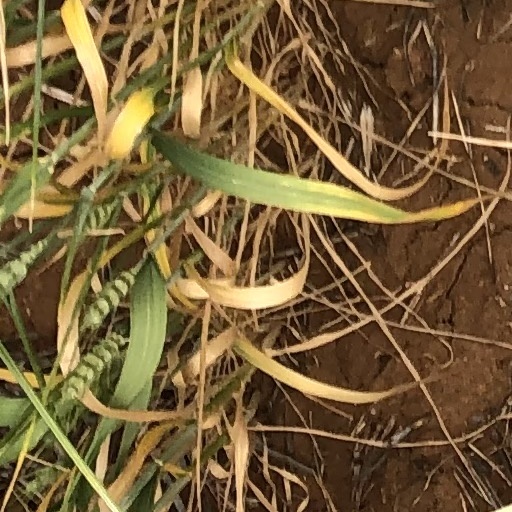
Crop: wheat